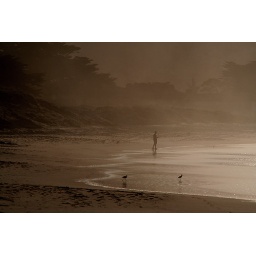
Only chance to photograph yesterday was while walking dogs at the beach in Monterey (California)